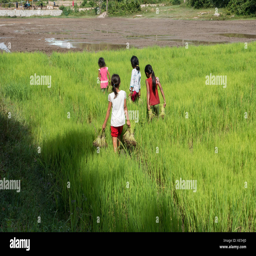
teenage playing on the paddy field in the summer season .